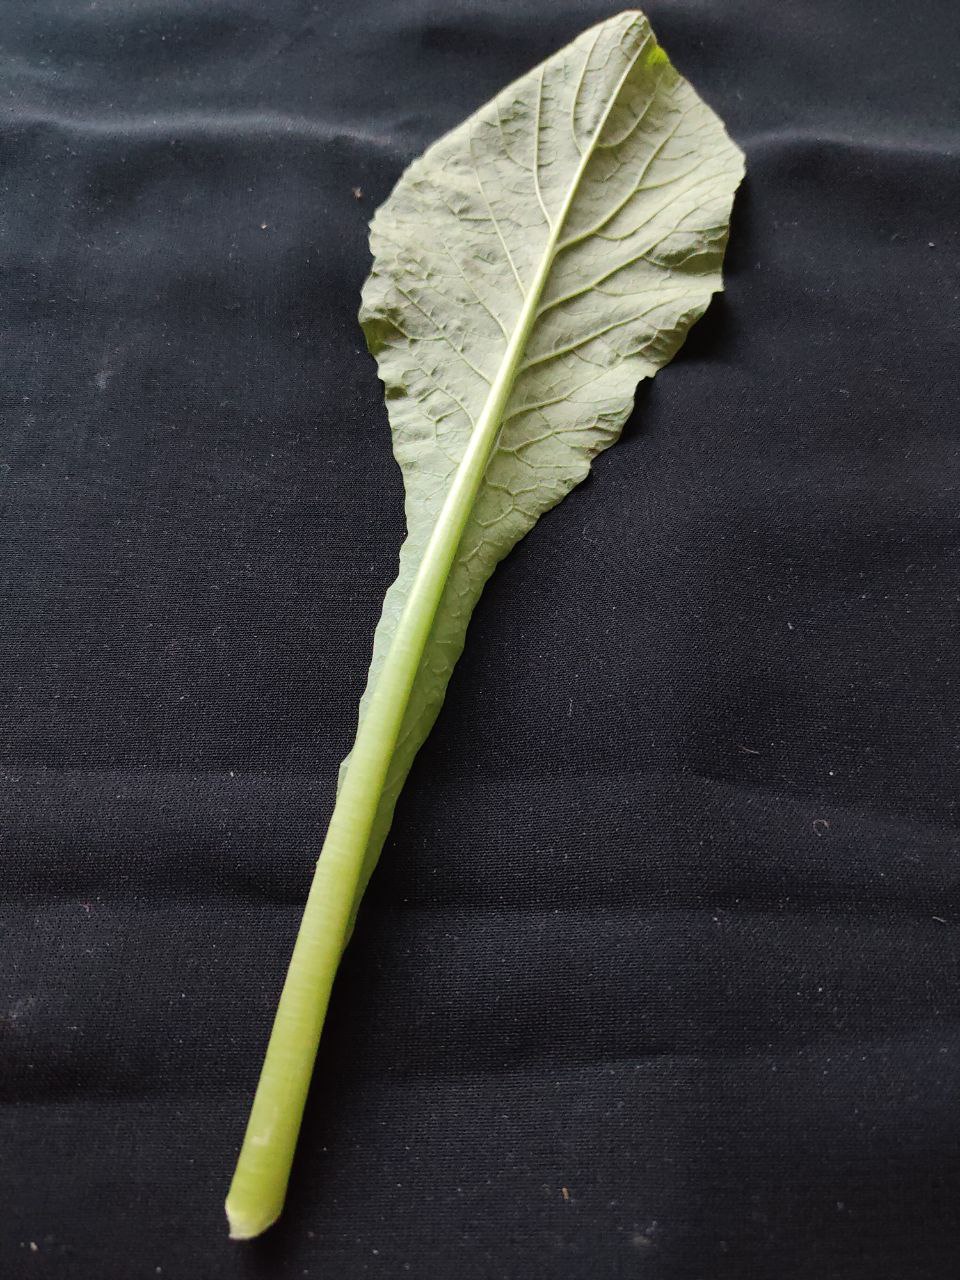
Label: Fresh leaf